Adama Agricultural Solutions

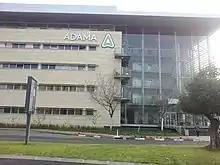
Adama headquarters in Airport City, Israel

ADAMA Ltd. (Hebrew: אדמה בע"מ; Chinese: 安道麦), formerly known as Makhteshim-Agan, is a crop protection company.